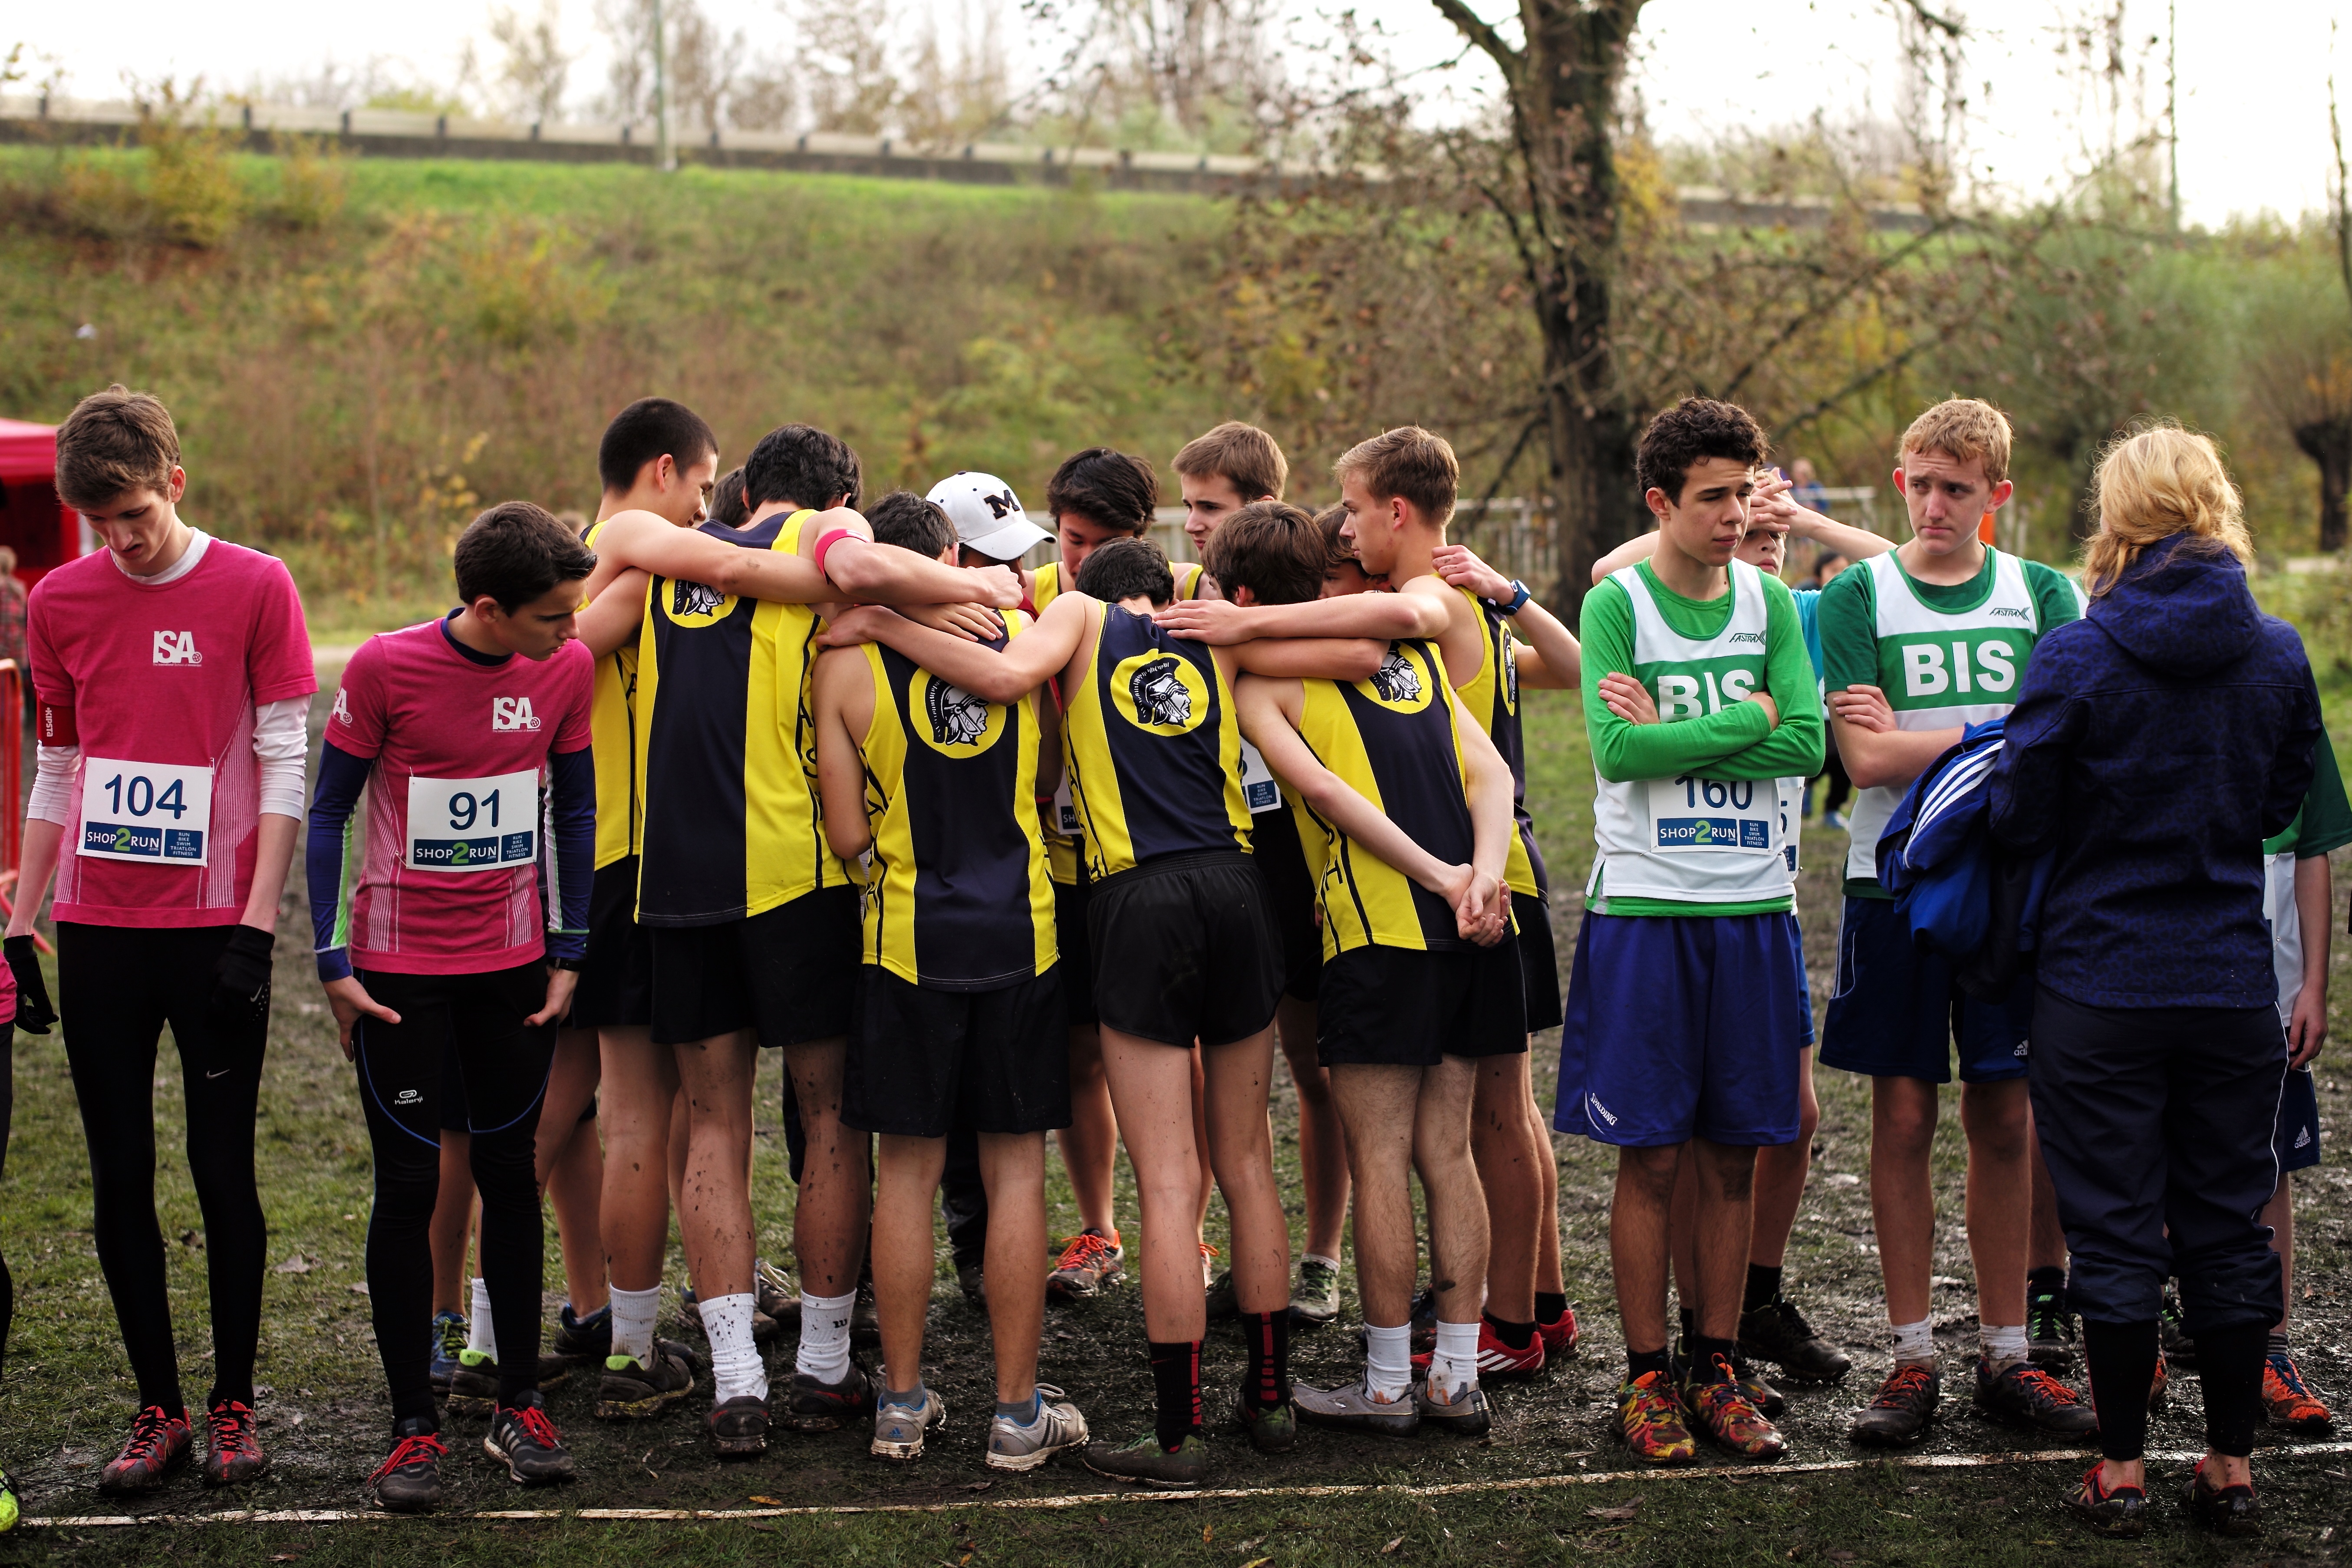
person, running, recreation, race, team, sports, endurance, athletics, sprint, physical exercise, outdoor recreation, human action, endurance sports, duathlon, long distance running, cross country running, half marathon